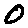
Label: 0